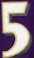
Number: 5